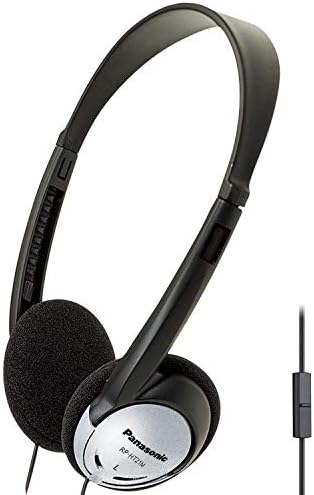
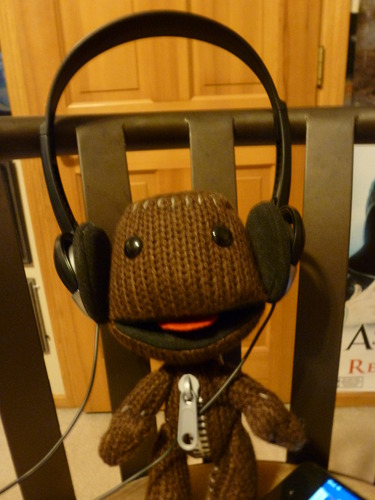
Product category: headphones
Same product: yes